DeJong House

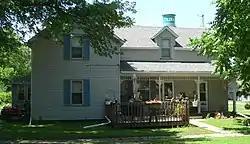
The house in 2016

The DeJong House is a historic one-and-a-half-story house in Utica, South Dakota. It was built in 1905 as an "L-shaped gable structure with clapboard facing and two single stack chimneys." It has been listed on the National Register of Historic Places since April 16, 1980.